Changeable hawk-eagle

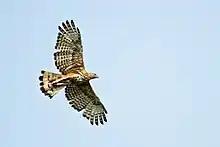
In flight, changeable hawk-eagles have distinctly short but broad wings with dark barring on flight feathers and a long tail.

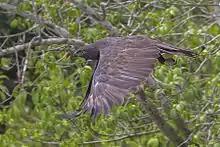
A crestless rare dark morph in flight in Sunderbans National Park

The changeable hawk-eagle is a largish but slender eagle. They fall near the middle of sizes among the currently accepted species in the genus "Nisaetus". As in most birds of prey, females are larger than males with an average overall size difference of 7% but this can individually range to an 18-22% difference, with island races apparently thought to be less dimorphic on average. Size is quite variable and total length has been reported in the past to vary from and wingspan from , however these figures appear to include the much more massive hawk-eagles from Flores that are currently considered their own separate species by modern authorities. Nonetheless, total lengths of up to have been listed for "N. c. limnaeetus" in Nepal. Ali & Ripley (1978) estimated these average total lengths for the following subspecies: "N. c. cirrhatus" at , "N. c. limnaeetus" at and "N. c. andamanensis" at . Legge (1880) measured the length of Sri Lankan changeable hawk-eagles ("N. c. ceylanensis") without including the beak as . The average length of birds from the Philippines ("N. c. limnaeetus") was measured as in males and in females. Weights in this species have been reported from but the source of this is unclear and it probably underrepresents the size variation known to occur in the species. The only precise body masses known for the species are derived from the Philippine population, where males average and females average but they could weigh in excess of .